Hans Glad Bloch

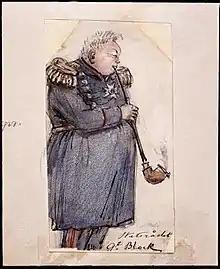
Painting by Fritz von Dardel

Hans Glad Bloch (16 September 1791 – 31 December 1865) was a Norwegian military officer and government official.